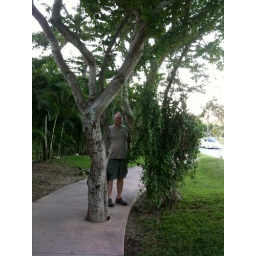
Bill and tree in sidewalk